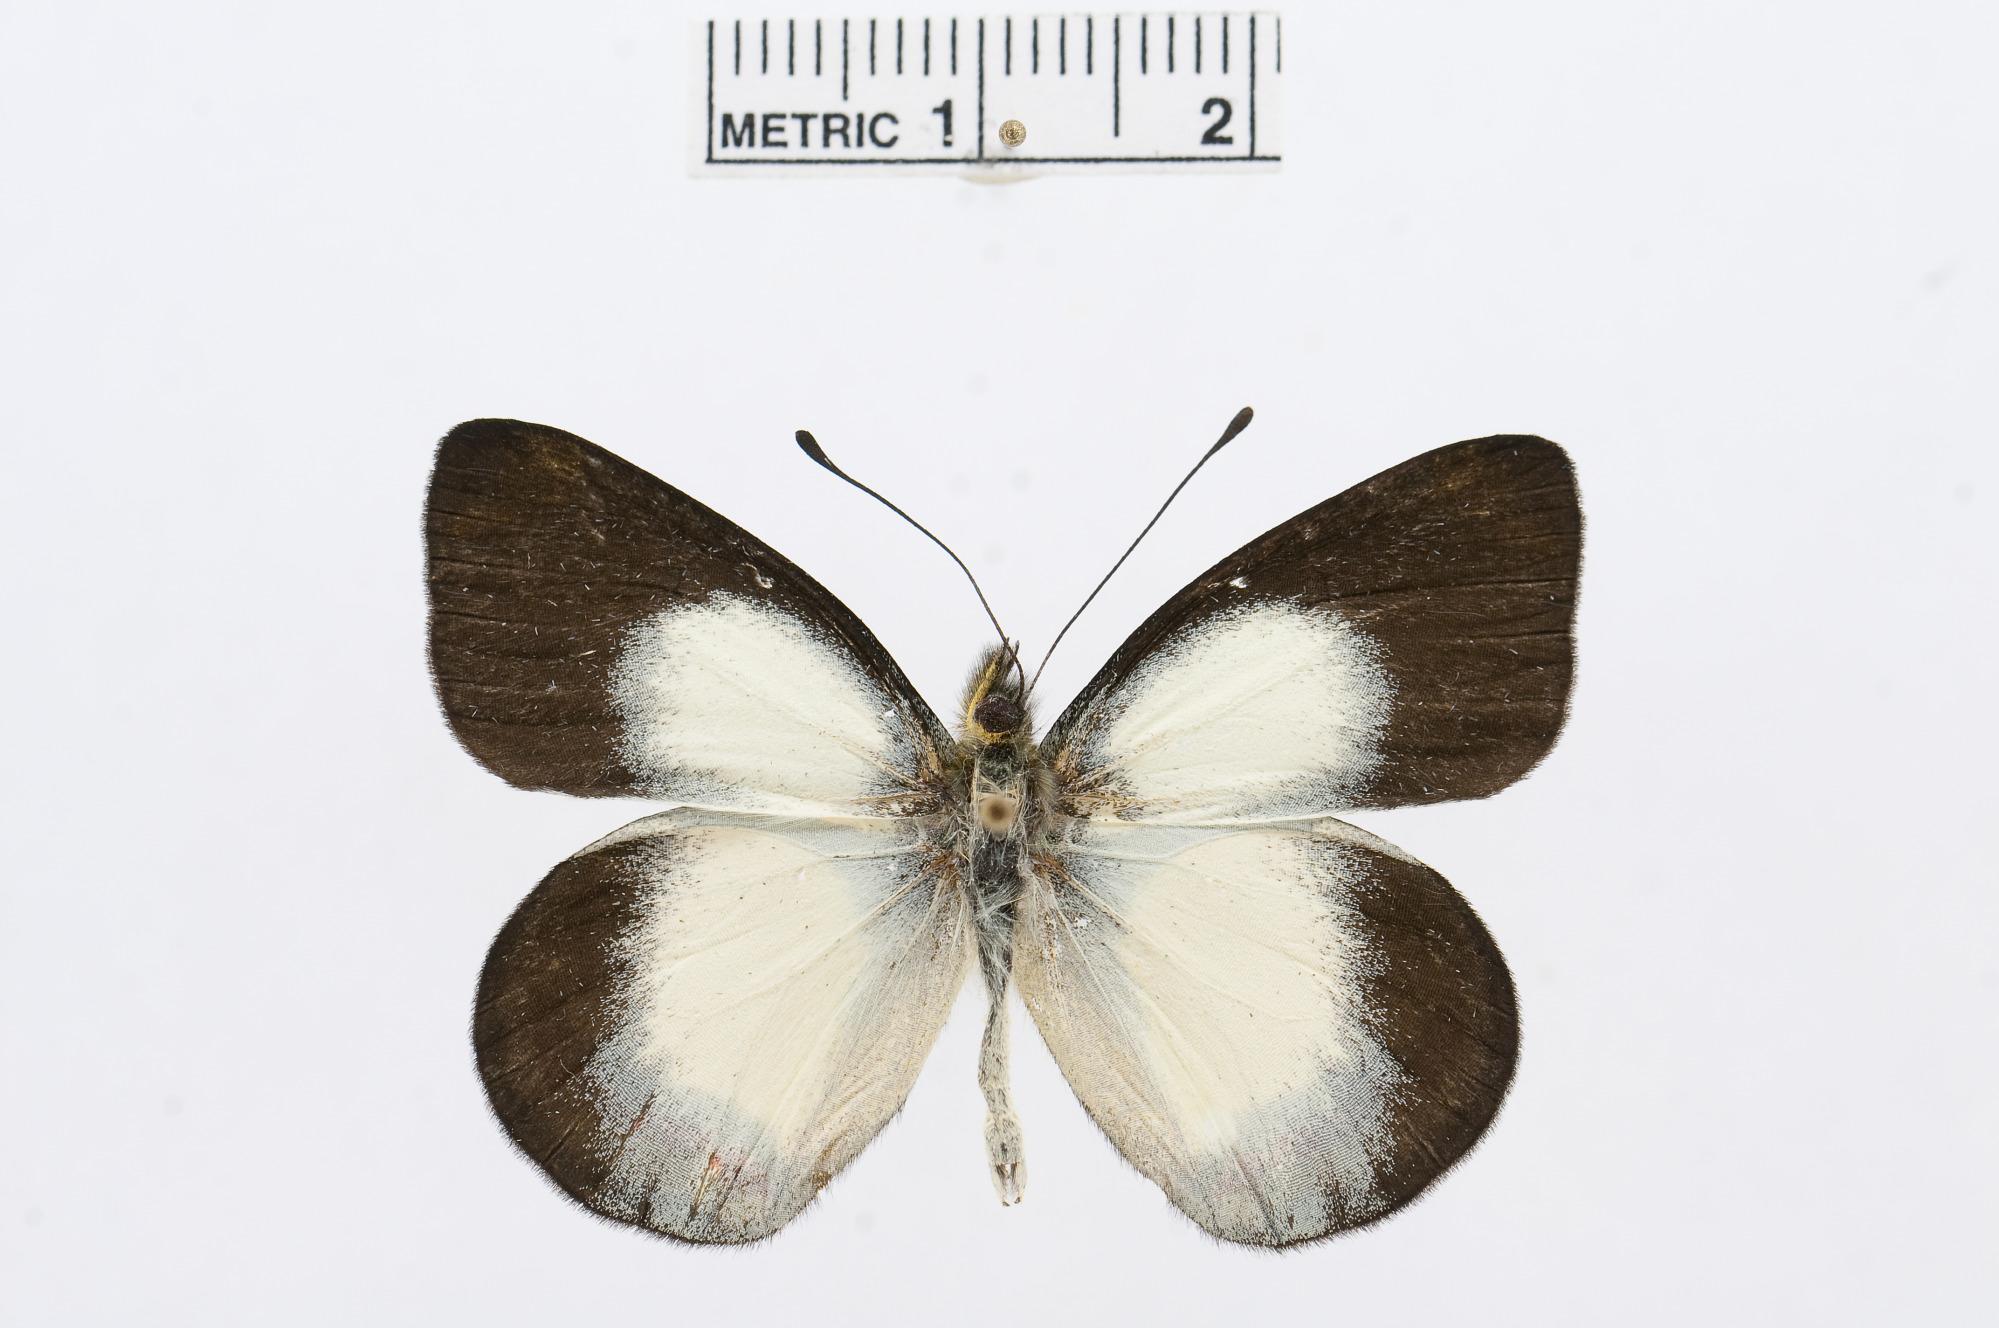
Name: Delias bothwelli
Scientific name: Delias bothwelli
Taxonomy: Animalia, Arthropoda, Hexapoda, Insecta, Lepidoptera, Pieridae, Pierinae